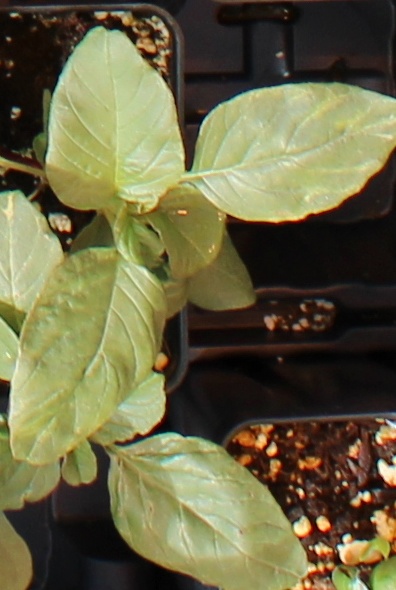
Label: Redroot Pigweed